Basilica of St. Cunibert, Cologne

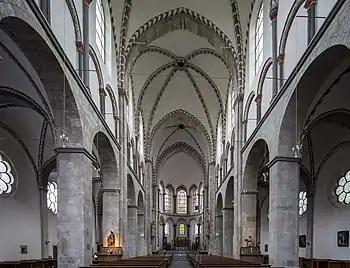
Interior

The original shrines of Cunibert and The Ewalds were destroyed during secularization and only the wooden cores with the relics remained. Today's shrines are from the second half of the 19th century.